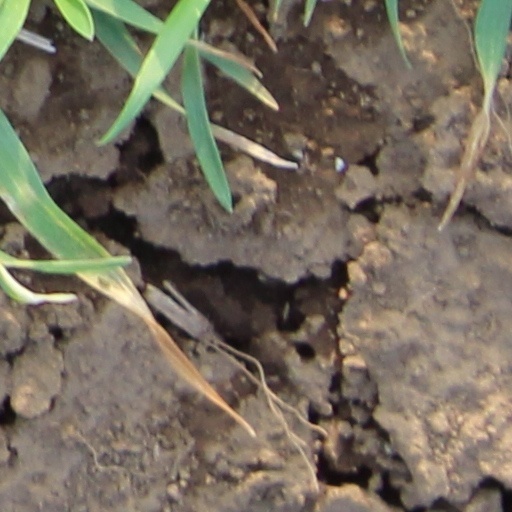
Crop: wheat